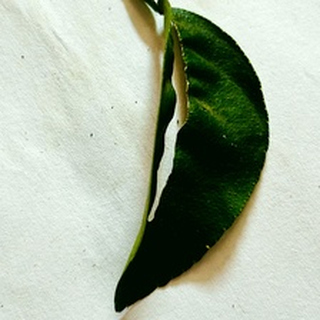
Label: lemon_deficiency